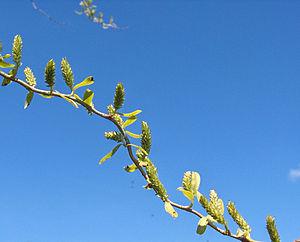
Salix matsudana, le Saule tortueux, est une espèce d'arbre ornemental de la famille des Salicaceae.